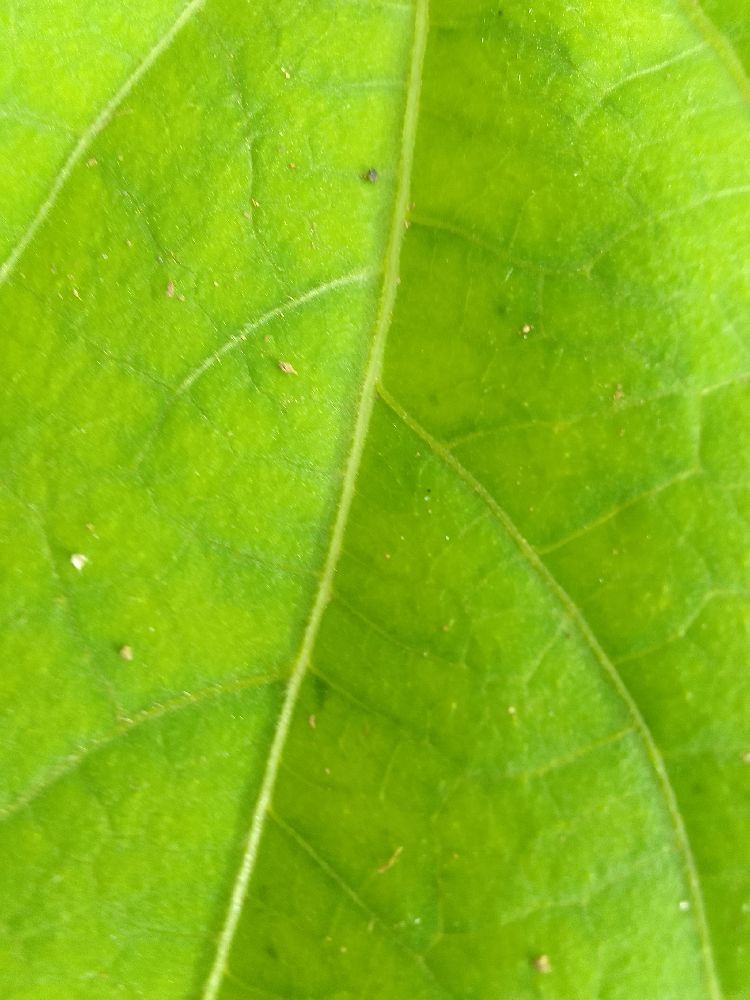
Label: healthy